Southport State High School

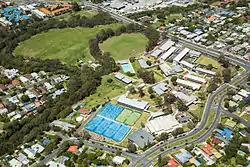
Aerial view, 2013

Southport State High School is a secondary school situated in Southport on the Gold Coast, Queensland in Australia. Southport State High School was the first public high school on the Gold Coast, celebrating its 100th centenary in 2016. 'Respice Finem' remains the school motto to this day, meaning 'look to the end result'. Some of the Southport State High School Buildings are listed on the Queensland Heritage Register.